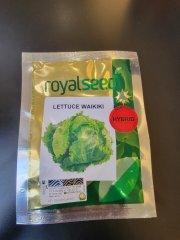
Kifungashio cha mbegu kilichobeba rangi ya kijani na rangi ya dhahabu kukiwa na picha ya zao lililostawi vizuri kuashiria ubora wa mbegu hiyo. Juu ya kifungashio kuna maandishi yaliyo andikwa ''Rolay seed'' ikiwa ni alama ya kuaminika katika kilimo cha mbegu bora.